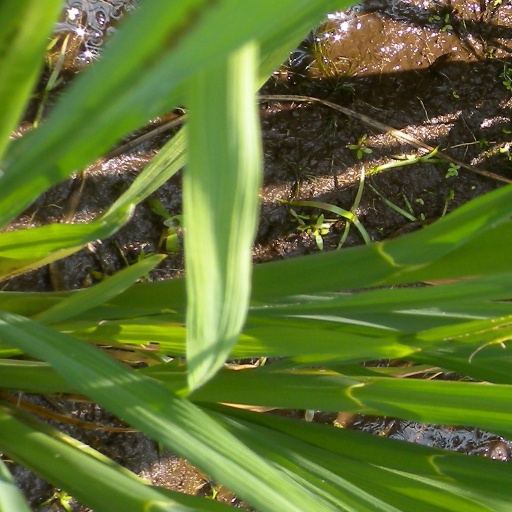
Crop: rice